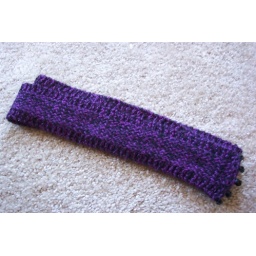
Knit in black and purple alpaca held double stranded. Black glass tear drop beads sewn on after.